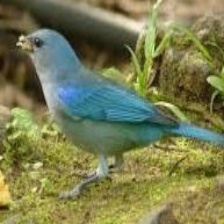
Species: AZURE TANAGER
Scientific name: THRAUPIS CYANOPTERA